2023 United States Congress hearing on antisemitism

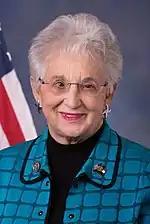
Committee chair Virginia Foxx (R-NC) led the hearing.

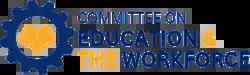

On December 5, 2023, the United States House Committee on Education and the Workforce held a hearing on antisemitism on college campuses. The committee called a few university leaders to testify, including the presidents of Harvard University, the University of Pennsylvania, and the Massachusetts Institute of Technology.